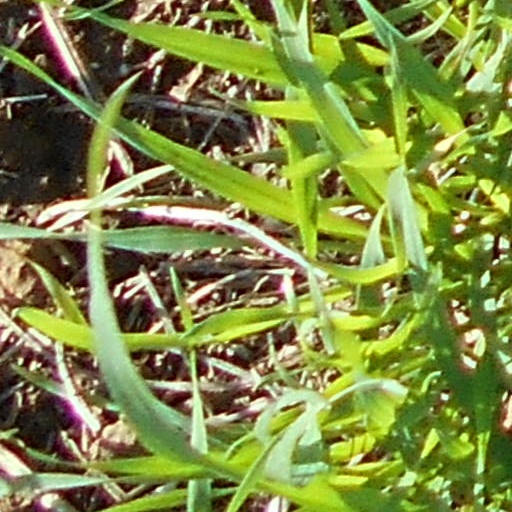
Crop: wheat